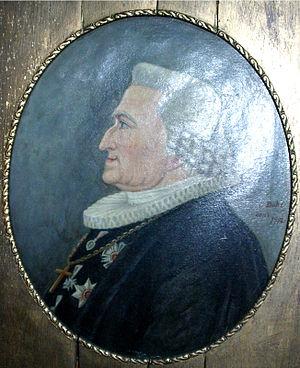
Johan Nordahl Brun, né le 21 mars 1745 à Trondheim et mort le 26 juillet 1816, est un poète dramaturge, évêque et politicien norvégien. Il a fortement contribué à la montée du nationalisme romantique en Norvège.